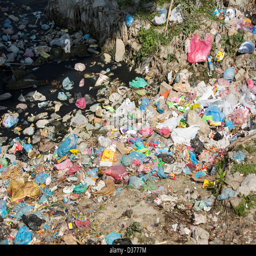
the river running through a city .